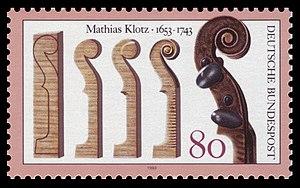
Matthias Klotz, baptisé le 11 juin 1653 à Mittenwald dans le district de Haute-Bavière, et mort le 16 août 1743 dans la même commune, est considéré comme le fondateur de la lutherie de Mittenwald.